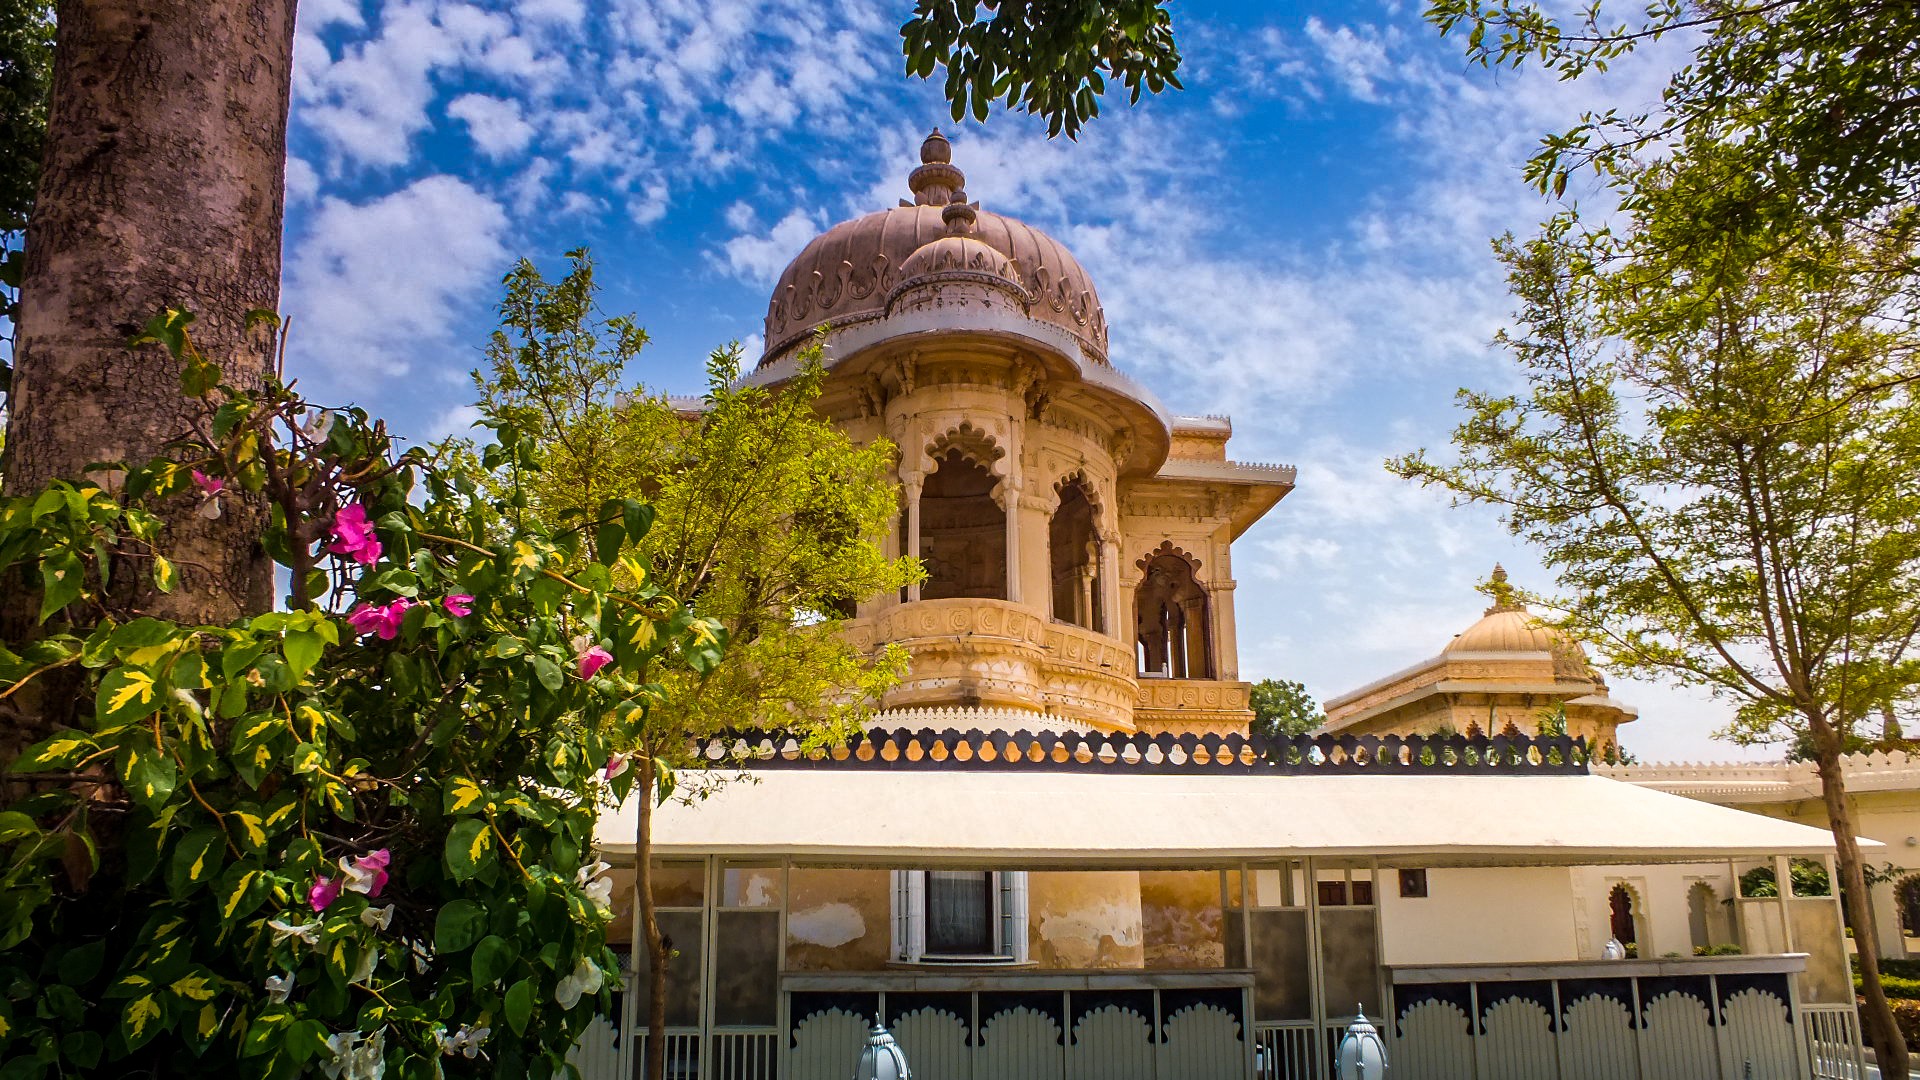
architecture, building, palace, monument, vacation, travel, journey, asia, sightseeing, tourism, place of worship, temple, monastery, shrine, jag, india, estate, hindu, wat, udaipur, mandir